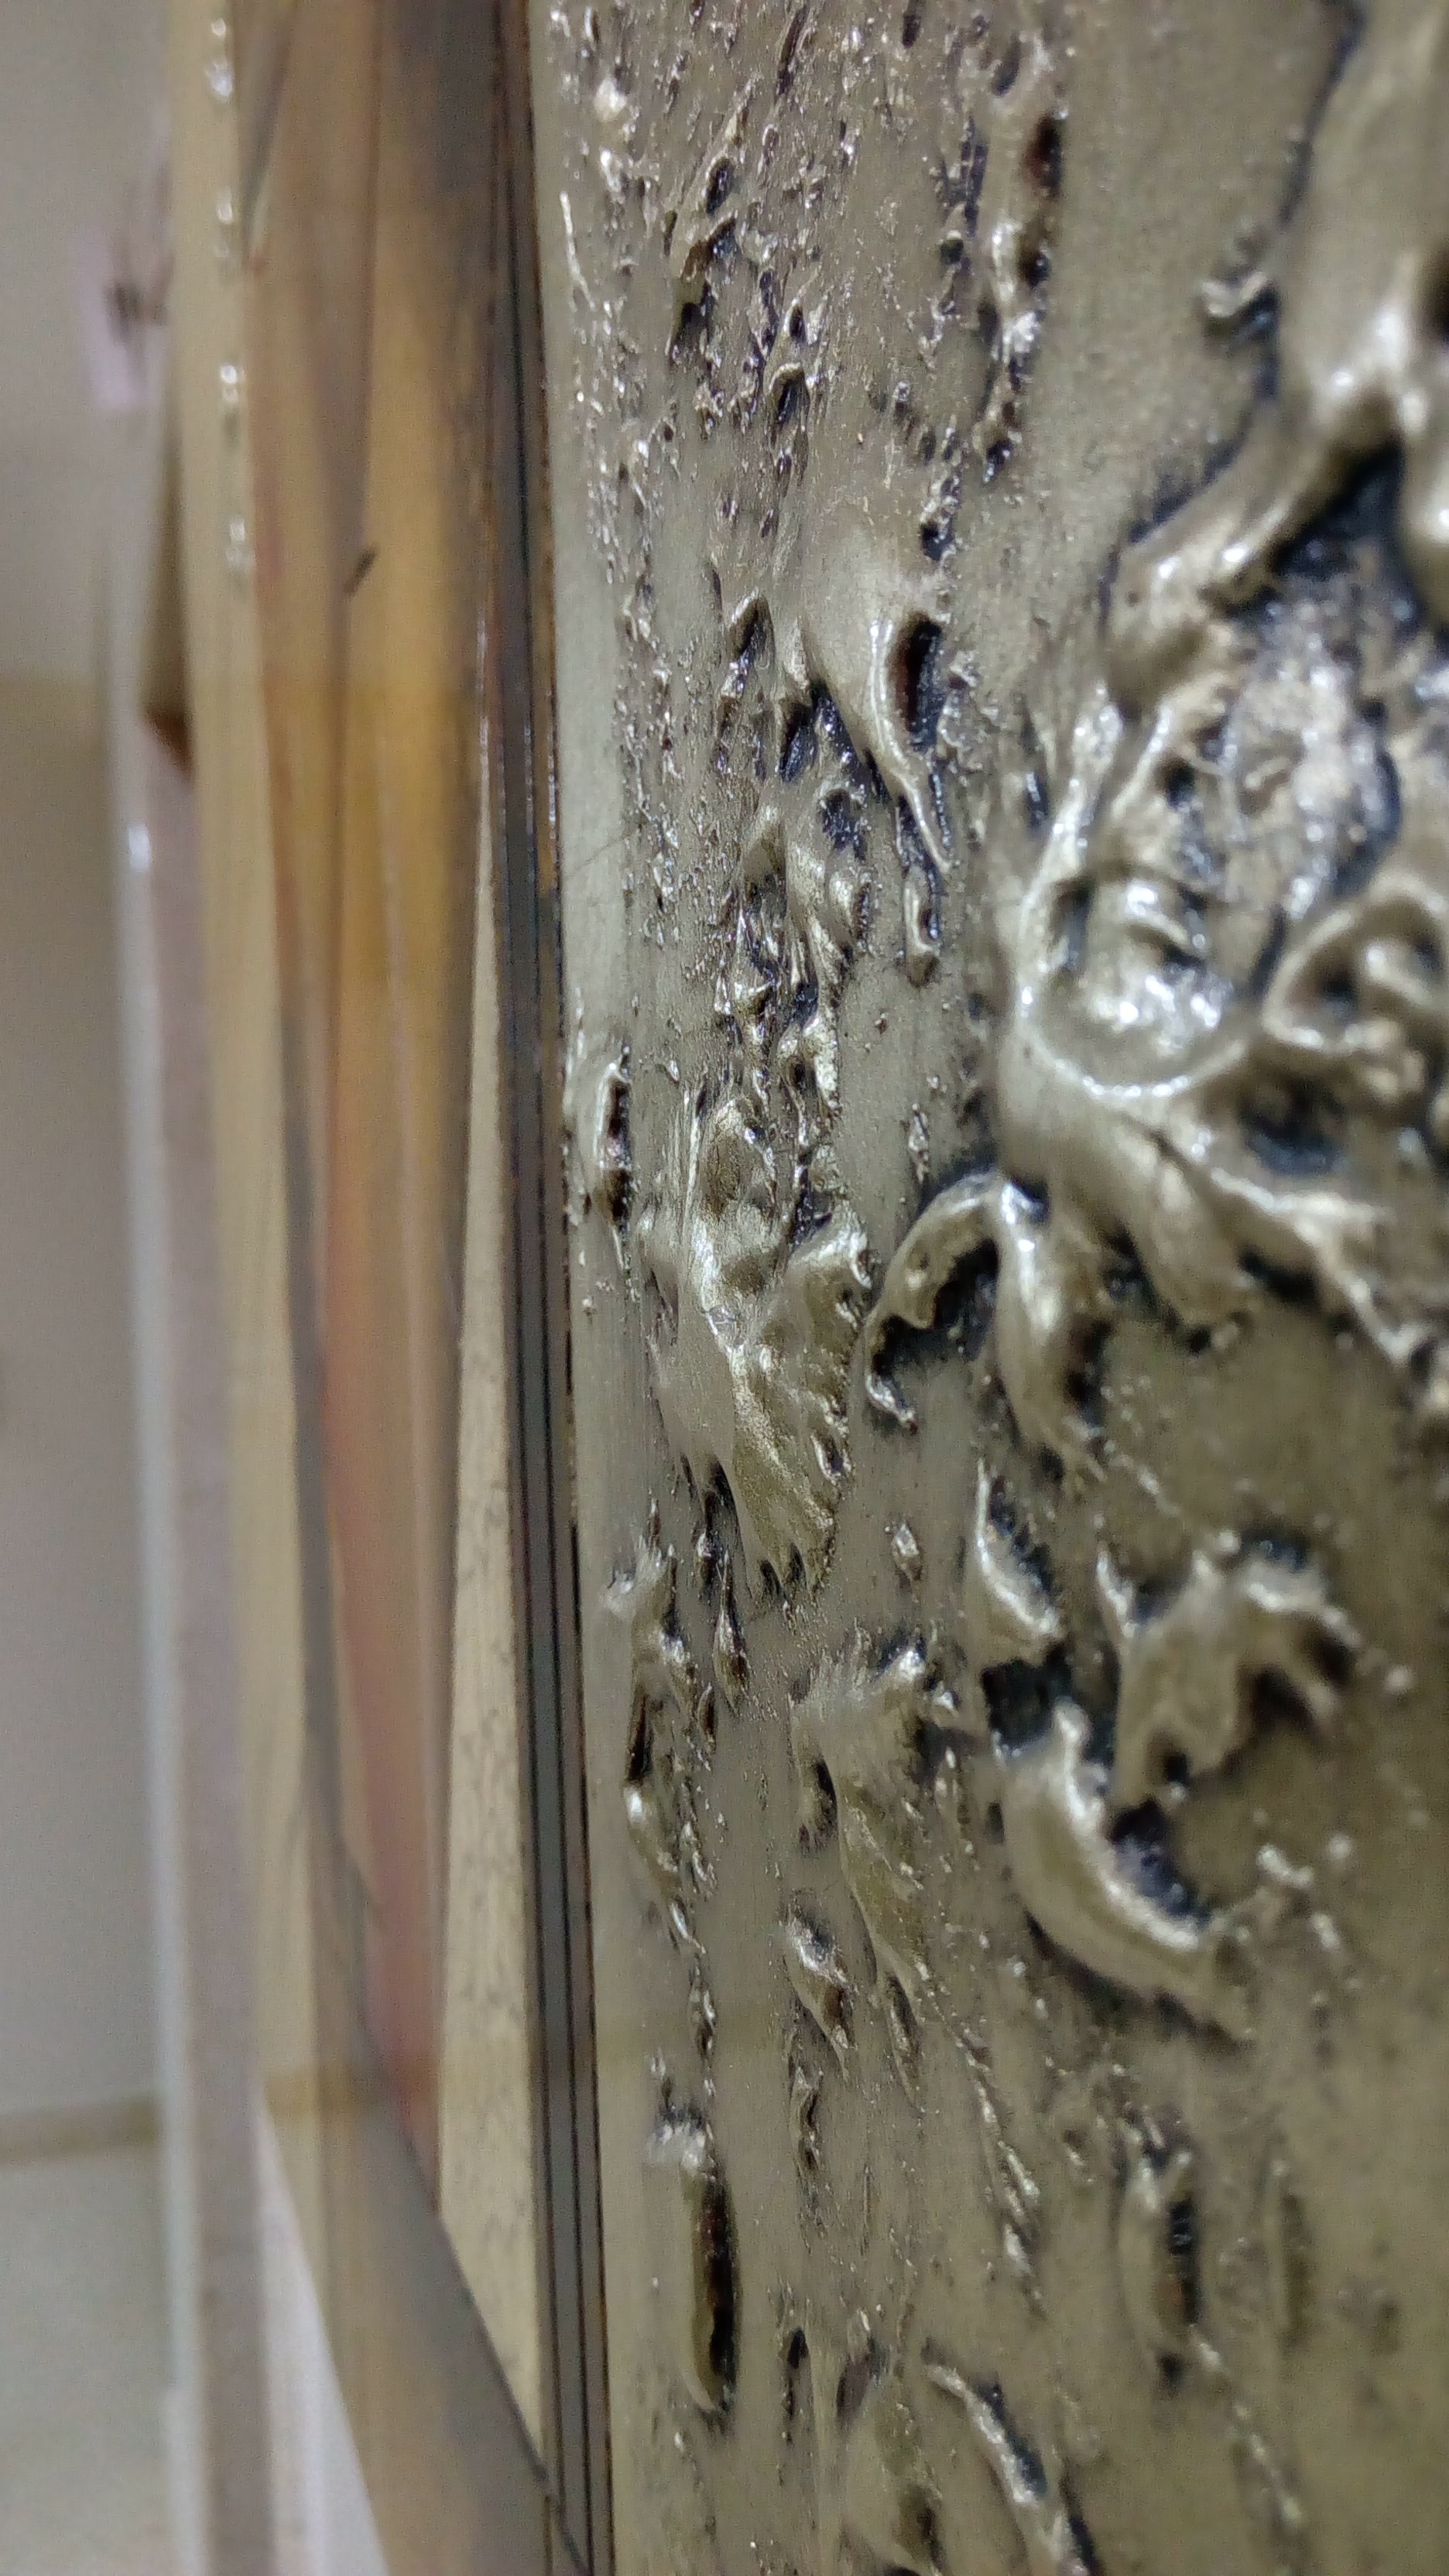
wood, art, carving, mold, ancient history